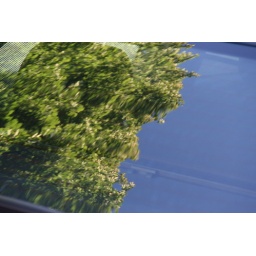
Tree in car window